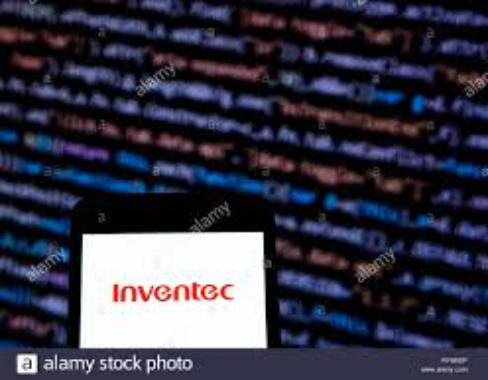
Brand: Inventec
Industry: Electronic